Mike Squires (musician)

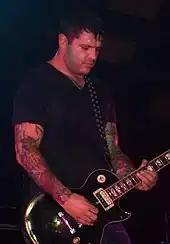
Squires performing with Loaded at the Glasgow Barrowlands in October 2009 supporting Black Stone Cherry

While recording for The Long Winters, Squires added additional guitar parts for Loaded's debut album "Dark Days", with Duff McKagan, Geoff Reading and Dave Dederer, which was released in the United States and Japan in July 2001. It was later released in Europe in July 2002. Loaded announced three dates at the House of Blues taking place in Anaheim, California, Las Vegas, Nevada and West Hollywood, California in November. Before these shows, Squires officially joined the group as lead guitarist and was joined by Alien Crime Syndicate bassist Jeff Rouse. In January 2002, Loaded announced a string of dates in the United States and Japan. During one of the shows, in Los Angeles, Loaded were joined onstage by The Cult duo Billy Duffy and Matt Sorum, also formerly of Guns N' Roses. After these shows, Squires left Loaded to join bandmate Rouse in Alien Crime Syndicate and was replaced by former Wasted Youth and Electric Love Hogs guitarist Dave Kushner. When Loaded went on a semi-hiatus, still playing shows occasionally, following the formation of Velvet Revolver both Squires and Rouse returned to the group.